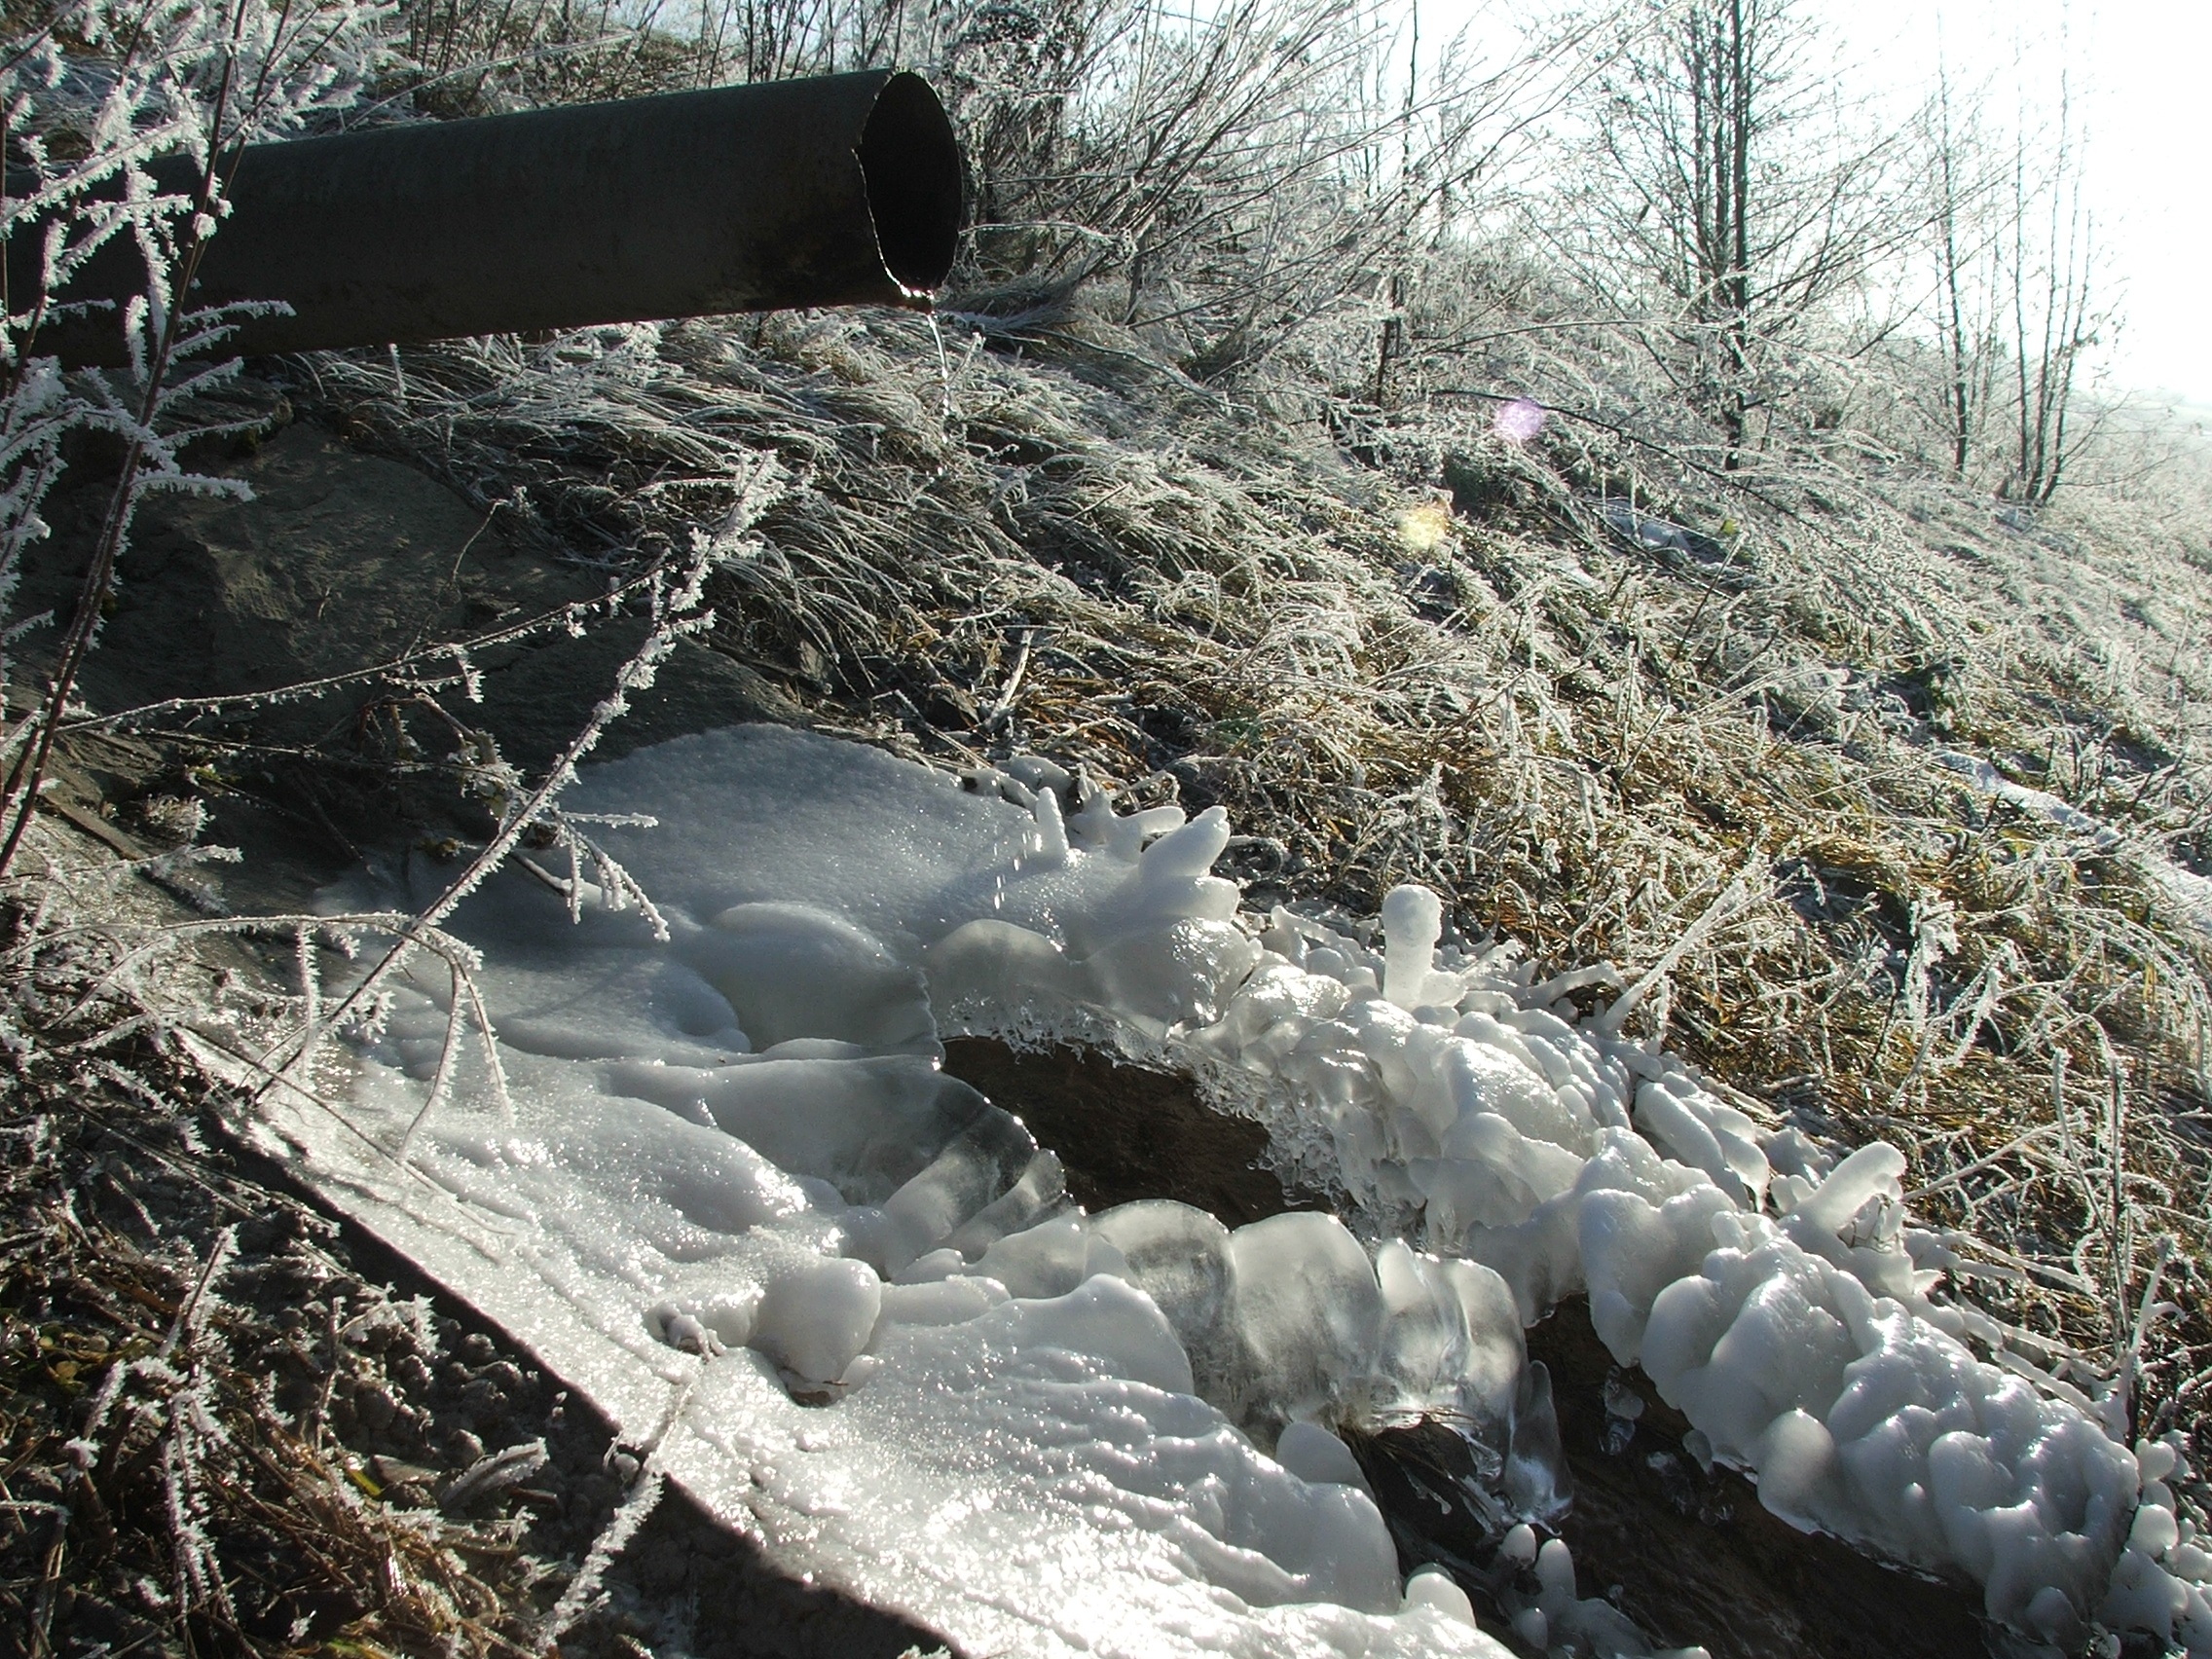
nature, grass, snow, winter, frost, country, stream, ice, autumn, slovakia, liptov, geological phenomenon, liptov slovakia